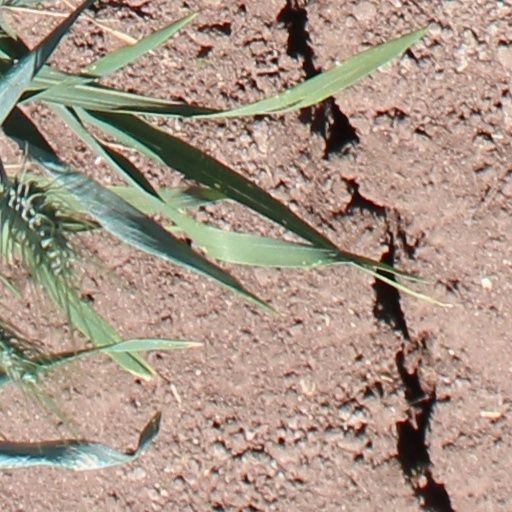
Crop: wheat